Triangulum Galaxy

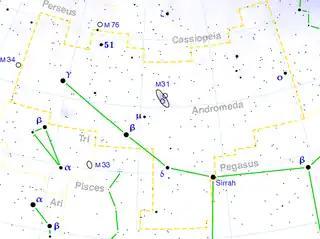
Triangulum (M33; lower left of center) and Andromeda Galaxy (M31; above center)

Estimates of the distance from the Milky Way to the Triangulum Galaxy range from (or 2.38 to 3.07 Mly), with most estimates since the year 2000 lying in the middle portion of this range, making it slightly more distant than the Andromeda Galaxy (at 2,540,000 light-years). At least three techniques have been used to measure distances to M 33. Using the Cepheid variable method, an estimate of was achieved in 2004. In the same year, the tip of the red-giant branch (TRGB) method was used to derive a distance estimate of . The Triangulum Galaxy is around 750,000 light years from the Andromeda Galaxy.